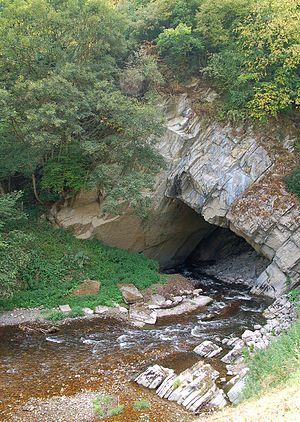
Gouffre de Belvaux (Belgique)
Le gouffre de Belvaux est le point d'entrée, ou perte, de la Lesse souterraine. Il se situe sur la commune belge de Rochefort, plus précisément dans la réserve animalière du Domaine des grottes de Han. En fonction du débit de la rivière, la résurgence des eaux de la Lesse qui disparaissent dans le gouffre de Belvaux se produit environ vingt-quatre heures plus tard au trou de Han, de l'autre côté du massif de Boine. Ce massif calcaire abrite les grottes de Han et d'autres cavités karstiques, comme notamment la grotte du Père Noël et le trou des Crevés, situés plus en amont et ayant fonctionné comme d'anciennes pertes de la Lesse.
La Lesse est une rivière ardennaise de Belgique, affluent en rive droite de la Meuse.